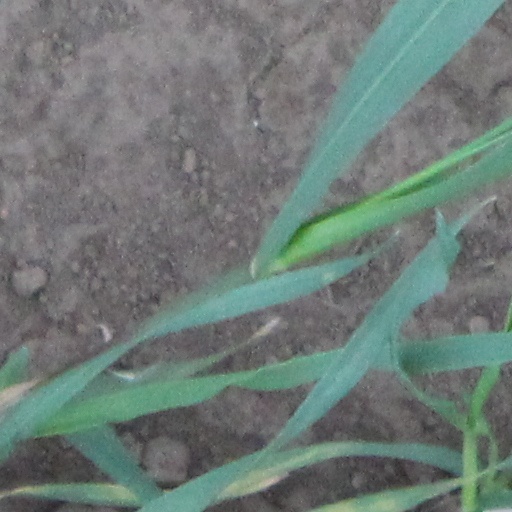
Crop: wheat